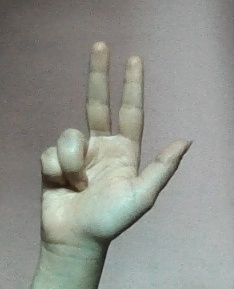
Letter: al